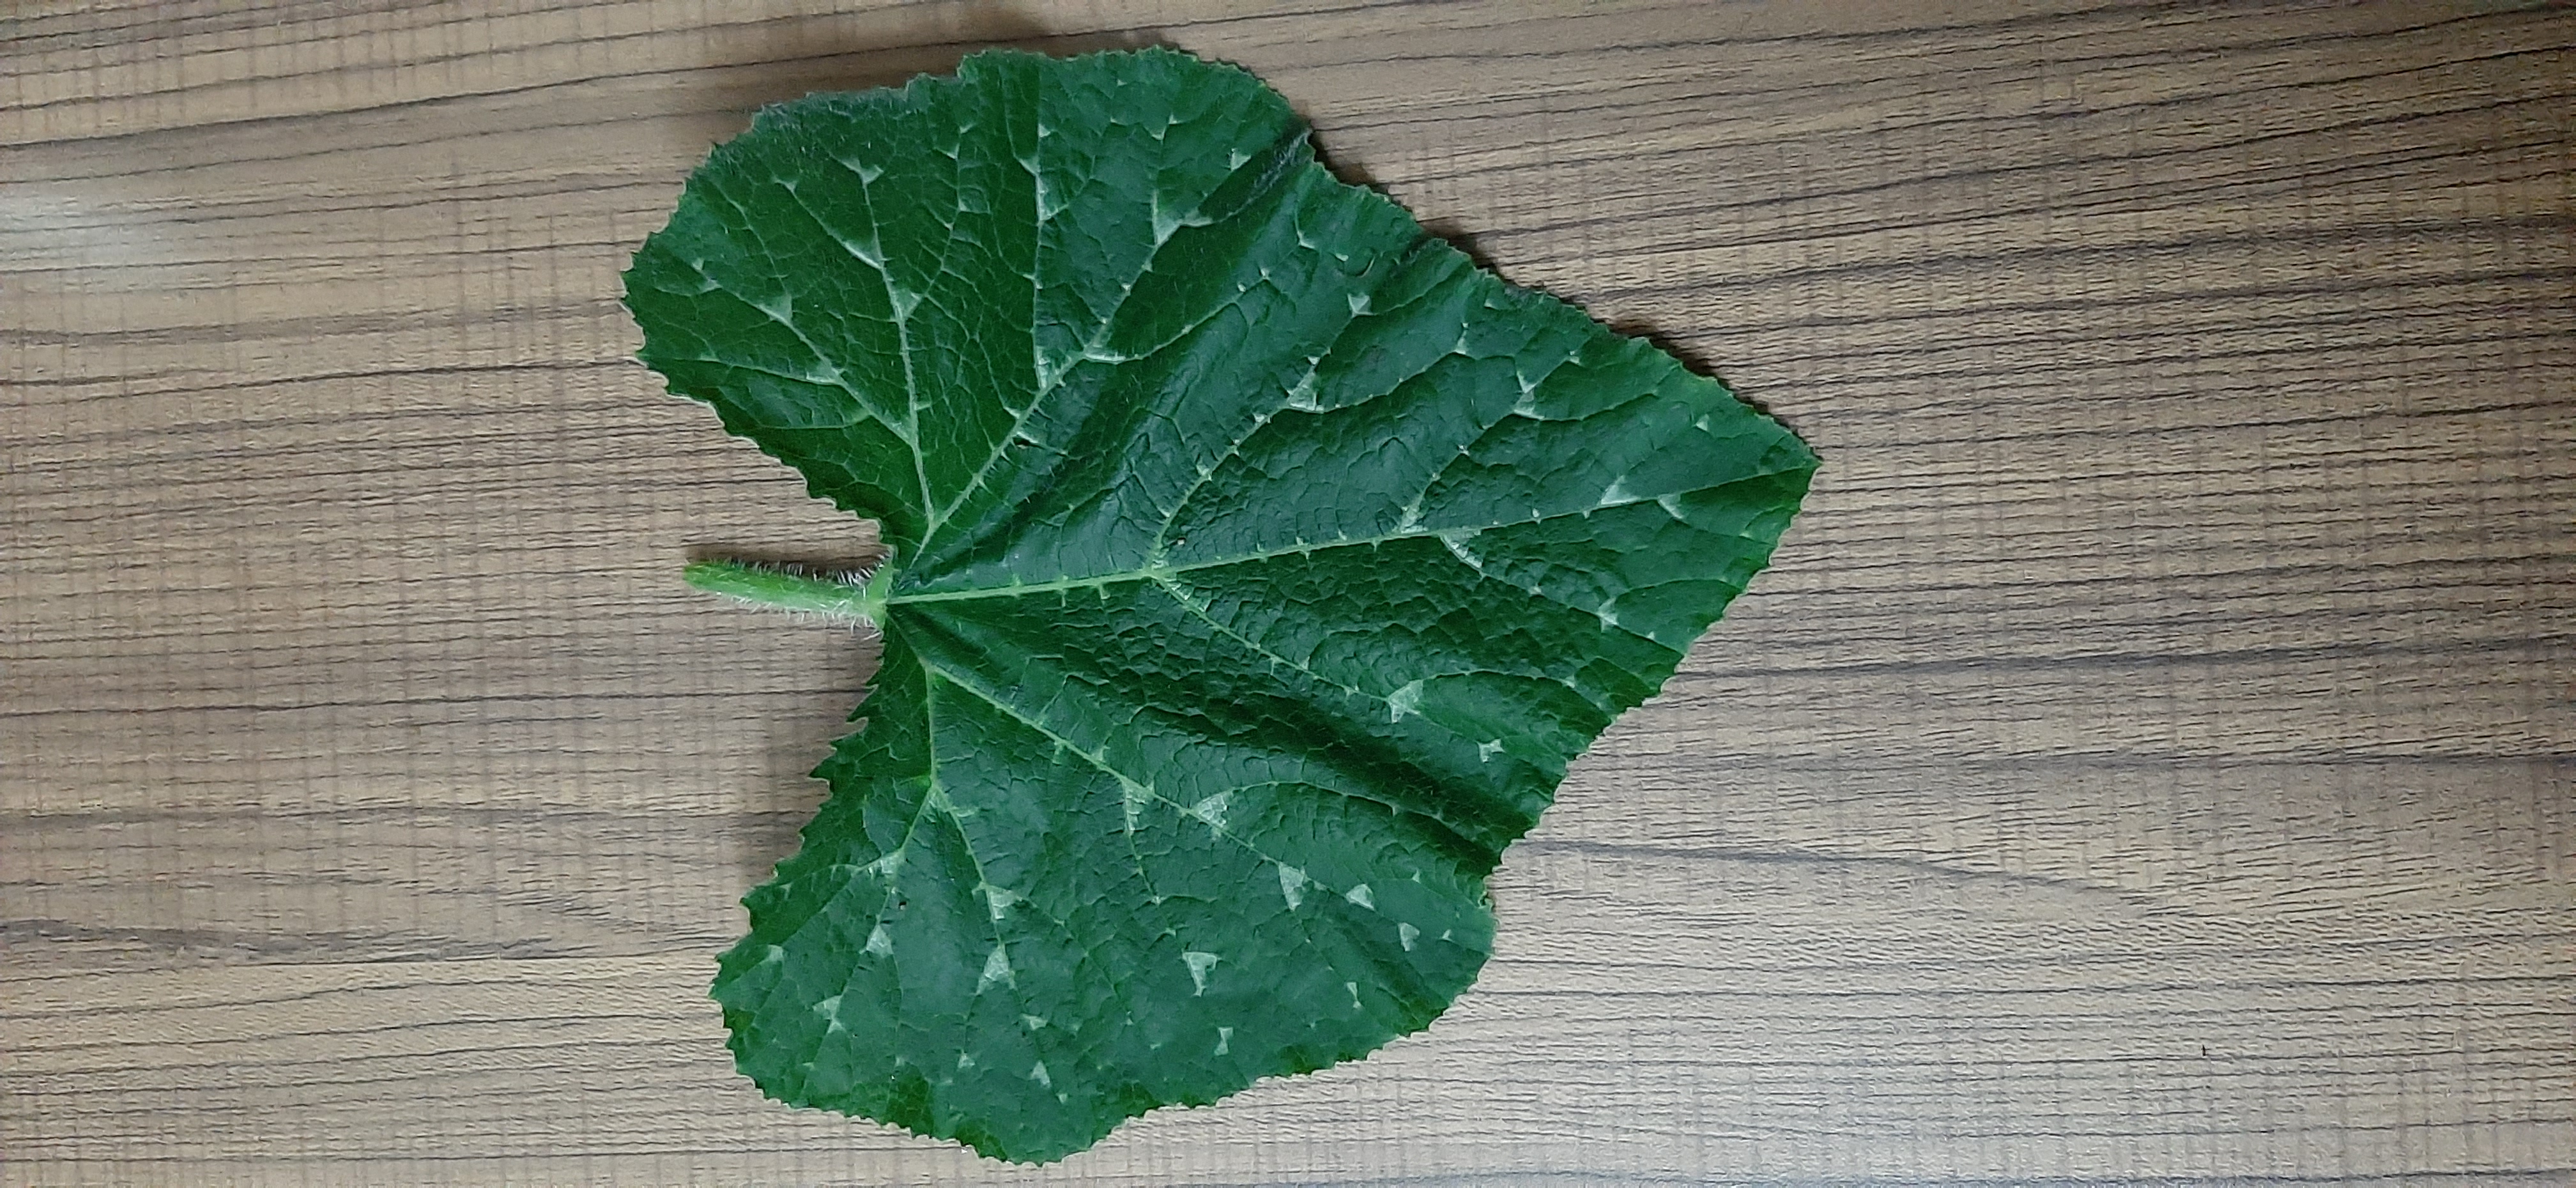
Plant: Pumpkin